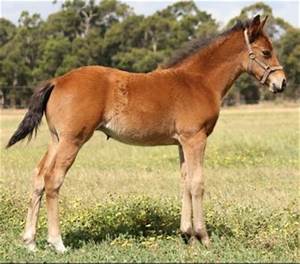
Label: horse